Crimea in the Roman era

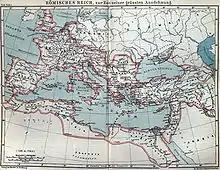
The "Regnum Bosporanum" during the conquests of the Emperor Trajan

The Byzantine Empire (Eastern Roman Empire) re-established Roman control of the region under Emperor Justinian I.